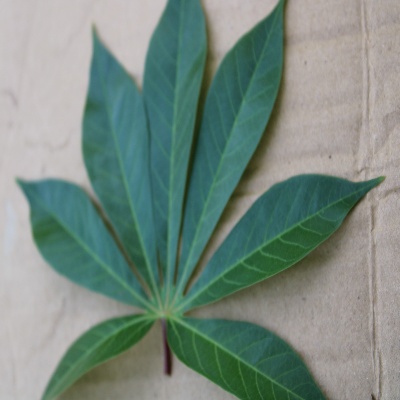
Crop: Cassava
Condition: healthy